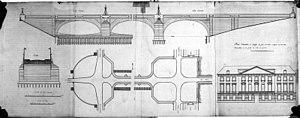
Vieux tours, rue royale, pont royale, archives collection palustre, année 1810, C.N.M.H, A.D.I et L
Le Pont Wilson, construit entre 1765 et 1778, est le plus vieux pont de Tours. Composé de 15 arches, il est long de 434 mètres et enjambe la Loire. Les Tourangeaux le surnomment « Pont de pierre ». Il débouche au sud de la place Choiseul au bas de l'avenue de la Tranchée et au nord de la place Anatole-France devant la rue Nationale.